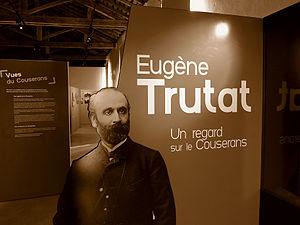
Saint-Lizier (Ariège, France)
Le fonds photographique Eugène Trutat est une collection photographique qui est détenue par la Ville de Toulouse et dont la gestion est répartie entre trois organismes culturels municipaux ou intercommunaux : le Muséum de Toulouse, la Bibliothèque municipale et les Archives municipales de Toulouse.